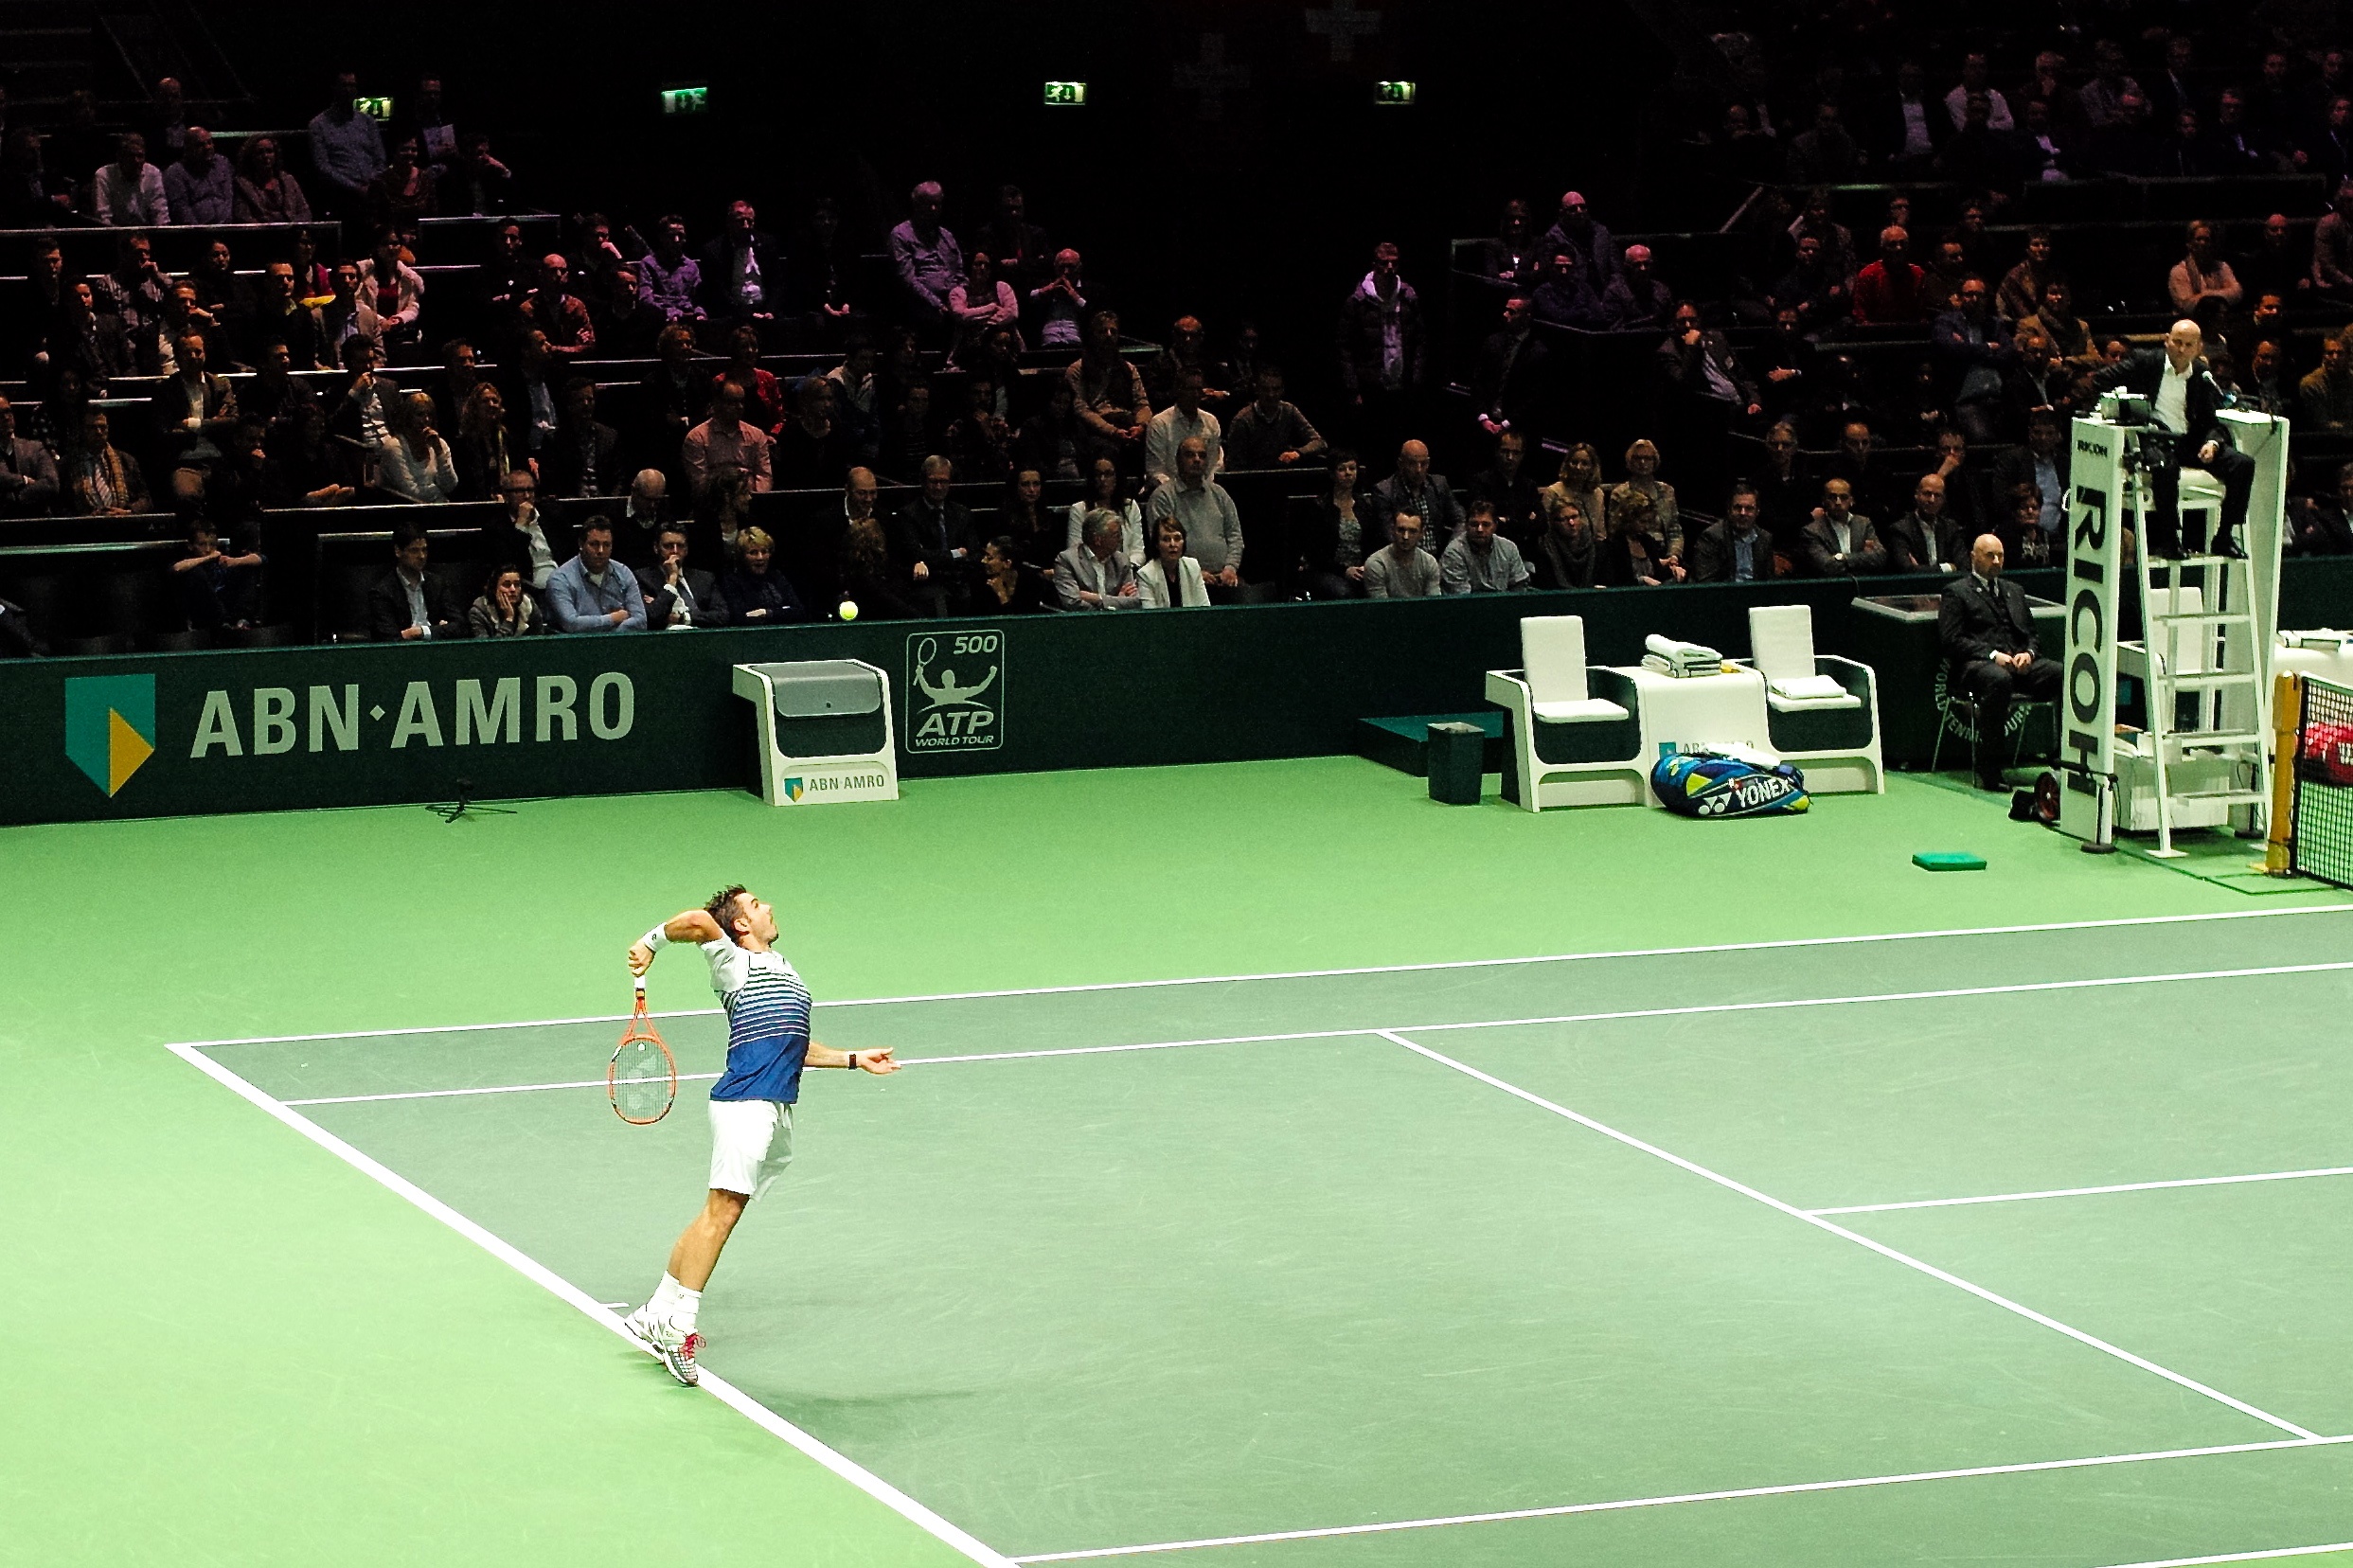
sport, green, indoor, professional, player, 2015, holland, netherlands, arena, rotterdam, m, tennis, sports, dutch, swiss, 50, switzerland, court, 500, leica, 240, summilux, atp, tournament, service, stan, ahoy, abn, amro, serving, stanislas, wawrinka, ball game, individual sports, racquet sport